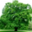
Label: oak_tree